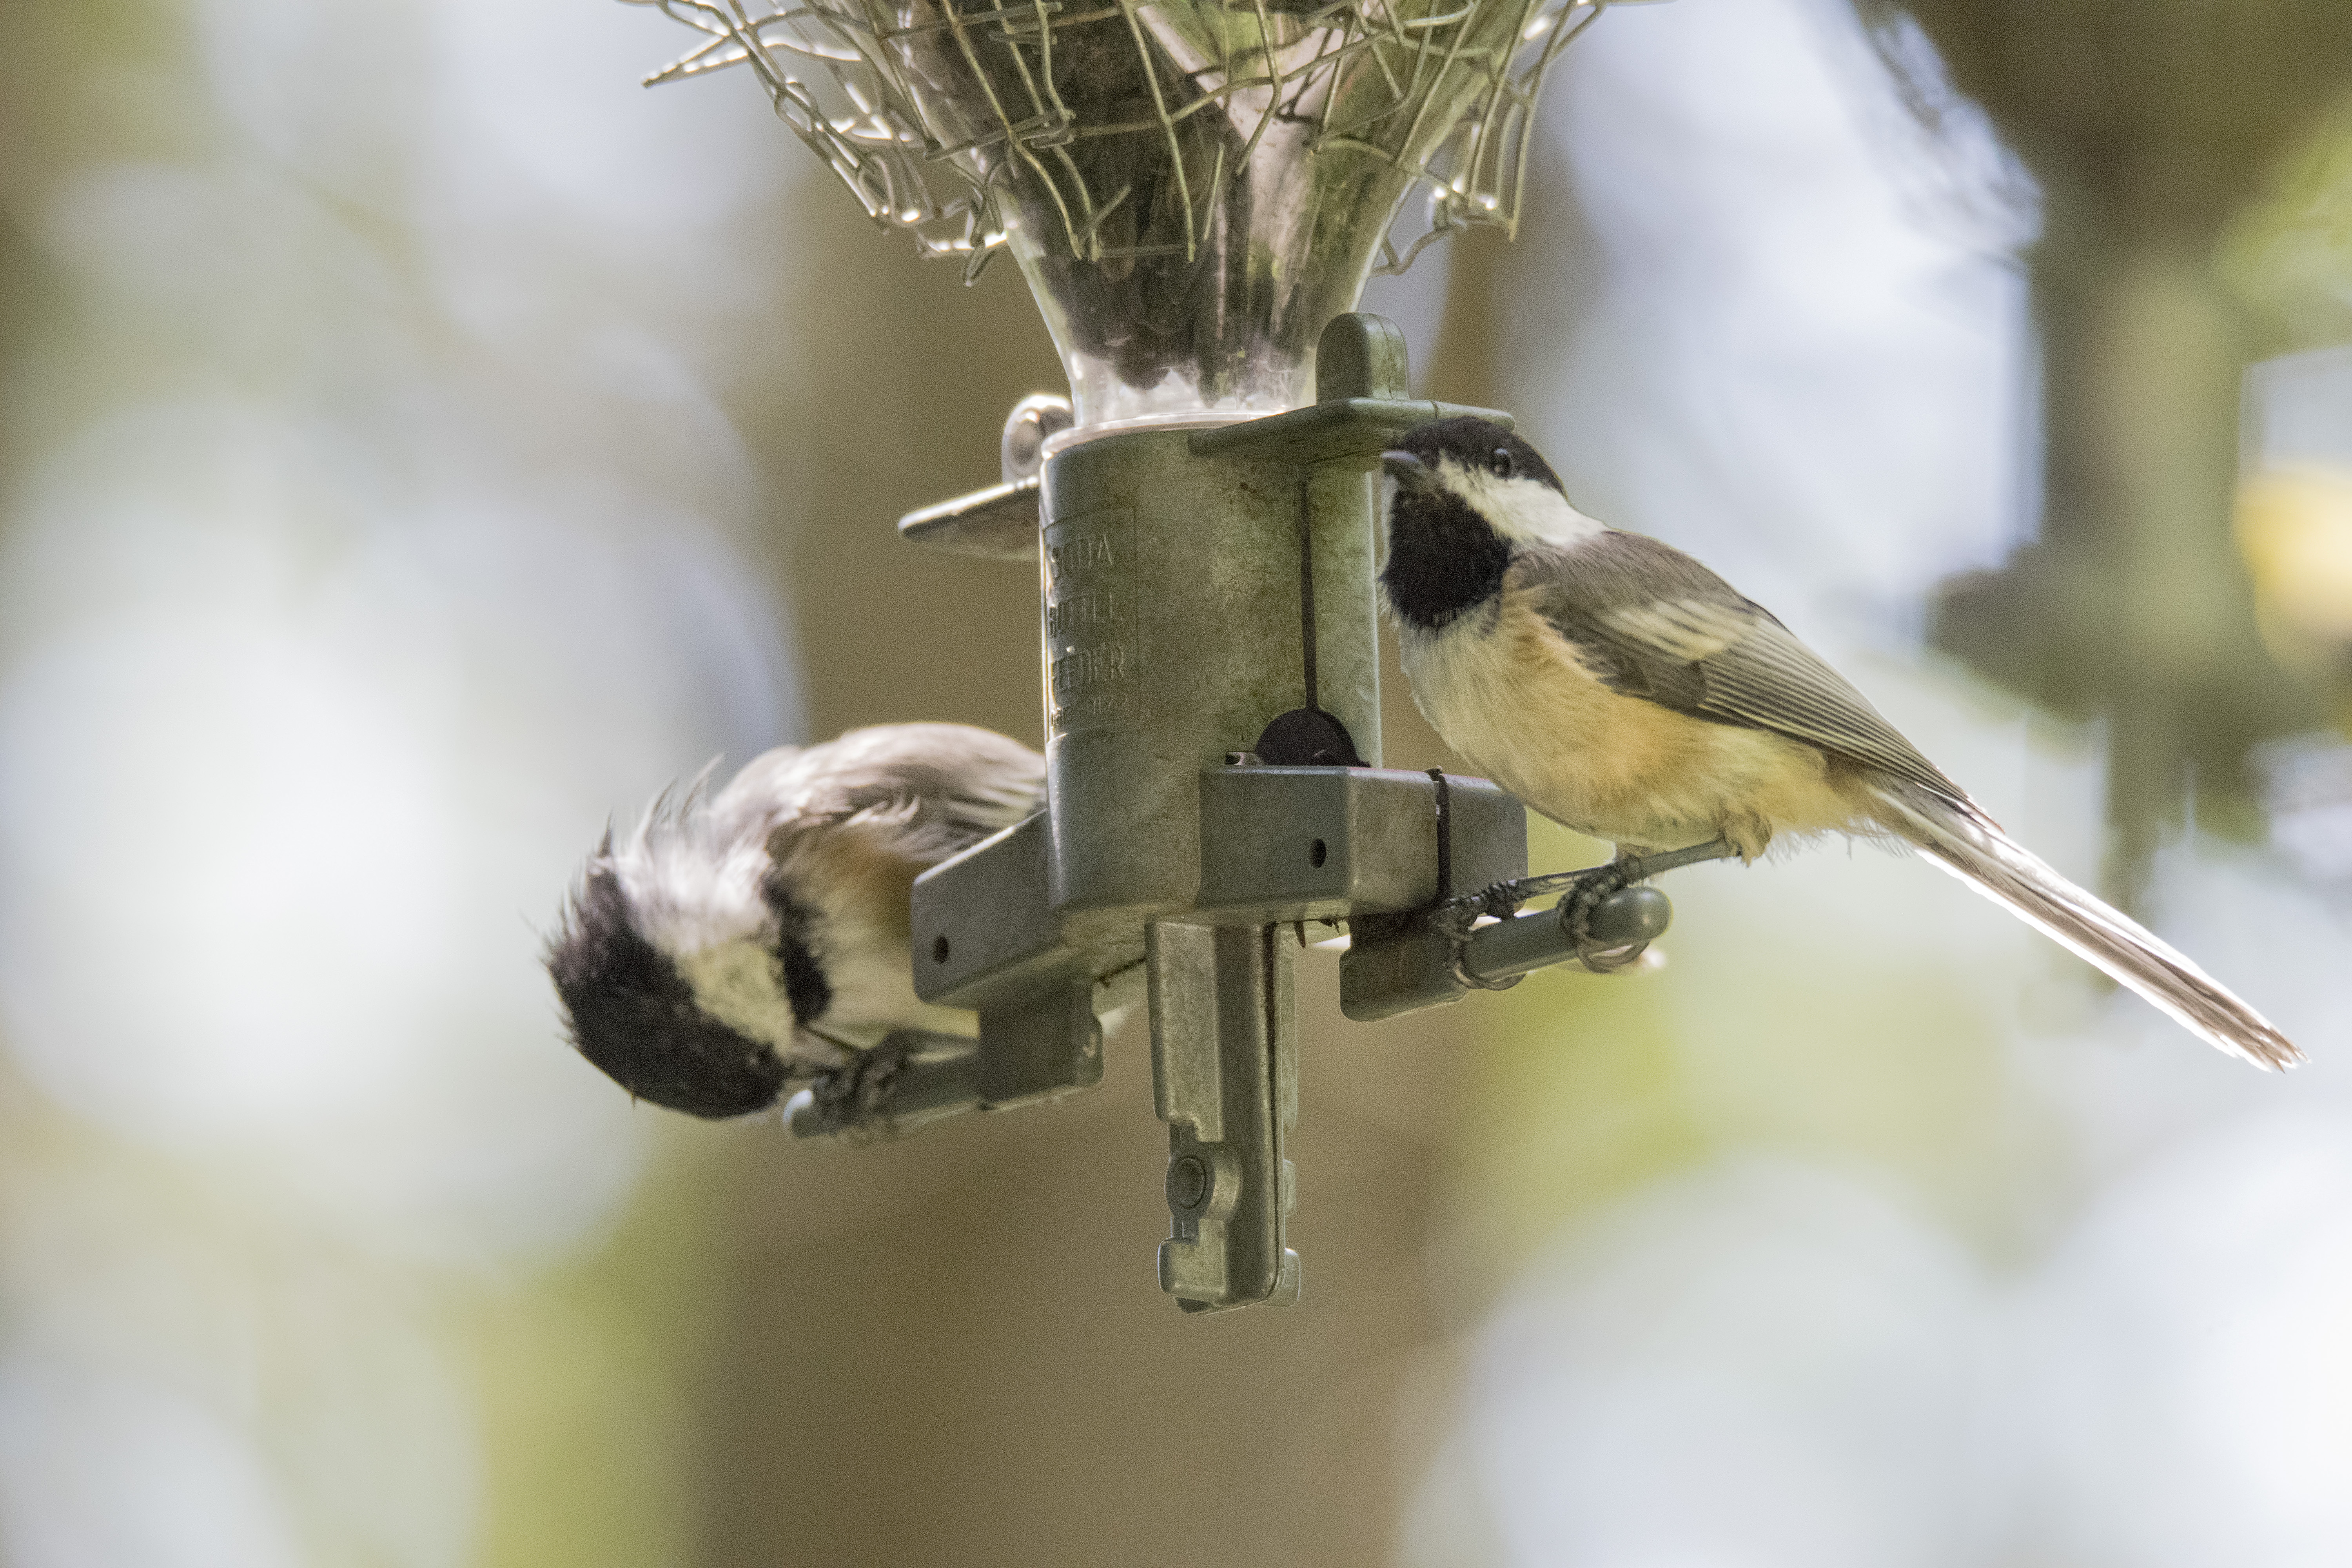
nature, branch, bird, wildlife, beak, hummingbird, black, fauna, close up, canada, a, vertebrate, noire, sparrow, mesange, quebec, finch, capped, sherbrooke, oiseau, chickadee, wren, macro photography, t te, old world flycatcher, perching bird